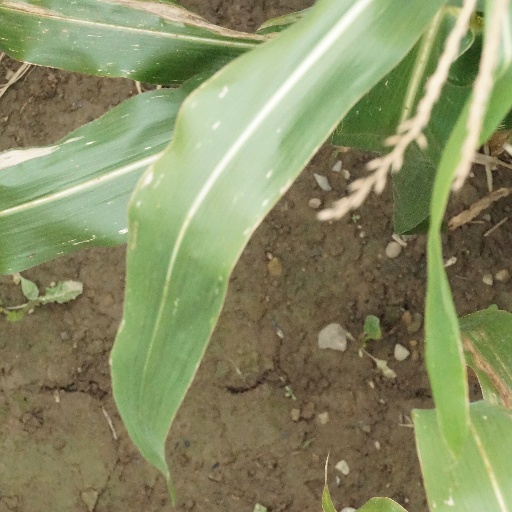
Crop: maize; corn